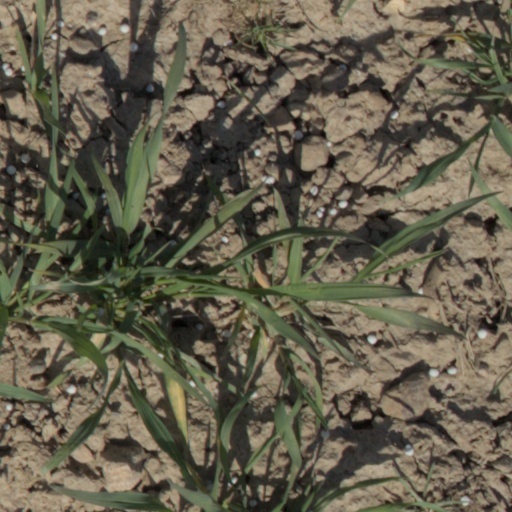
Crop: wheat